Ernest Picard

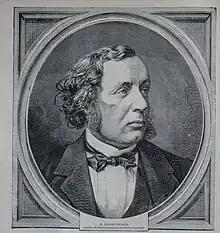
1871 engraving of Ernest Picard, member of the government and the national defense of Paris

Louis Joseph Ernest Picard (24 December 1821 – 13 May 1877) was a French politician.